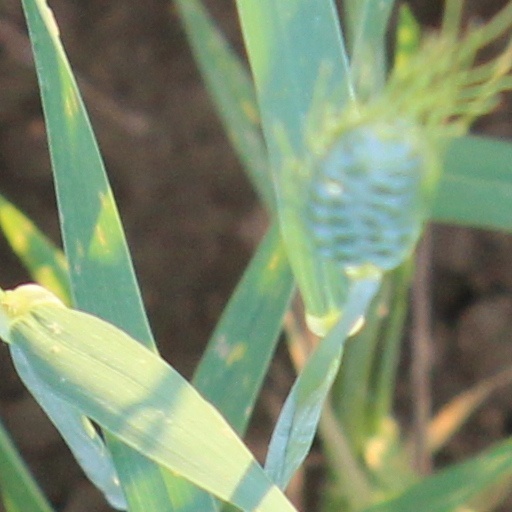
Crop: wheat